Pliosaurus

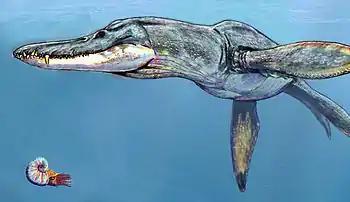
"P. rossicus" restoration

Halstead (1971) referred a second, larger specimen PIN 2440/1 consisting of a partial rostrum and hind limb, to "P. rossicus". PIN 2440/1 was originally described as "Pliosaurus" cf. "grandis" by Rozhdestvenskii (1947), but later referred to "P. rossicus" based on the presence of a similar number of mandibular symphyseal teeth with the holotype and their relative stratigraphic co-occurrence. Another specimen of large pliosaur was tentatively assigned to "P. rossicus" by Malakhov (1999). The specimen was collected from the lower Volgian (early Tithonian) of Kazakhstan, and represents postcranial remains No. 13-1958, at Institute of Zoology MS-AS RK.